Tesla Roadster (first generation)

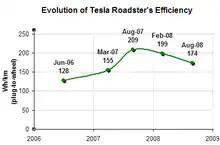
Evolution of the Roadster's plug-to-wheel efficiency (Smaller values indicate better efficiency.)

In March 2007, Tesla reported the Roadster's efficiency on the EPA highway cycle as "135 mpg [U.S.] equivalent, per the conversion rate used by the EPA" or 133 Wh/km (21.5 kWh/100 mi) battery-to-wheel and 155 Wh/km (24.9 kWh/100 mi) plug-to-wheel. The official U.S. window sticker of the 2009 Tesla Roadster showed an EPA rated energy consumption of 32 kWh/100 mi in city and 33 kWh/100 mi on the highway, equivalent to 105 mpg city and 102 mpg highway. The EPA rating for on board energy efficiency for electric vehicles before 2010 was expressed as kilowatt-hour per 100 miles (kWh/100 mi). Since November 2010, with the introduction of the Nissan Leaf and the Chevrolet Volt, EPA began using a new metric, miles per gallon gasoline equivalent (MPGe). The Roadster was never officially rated by the EPA in MPGe.